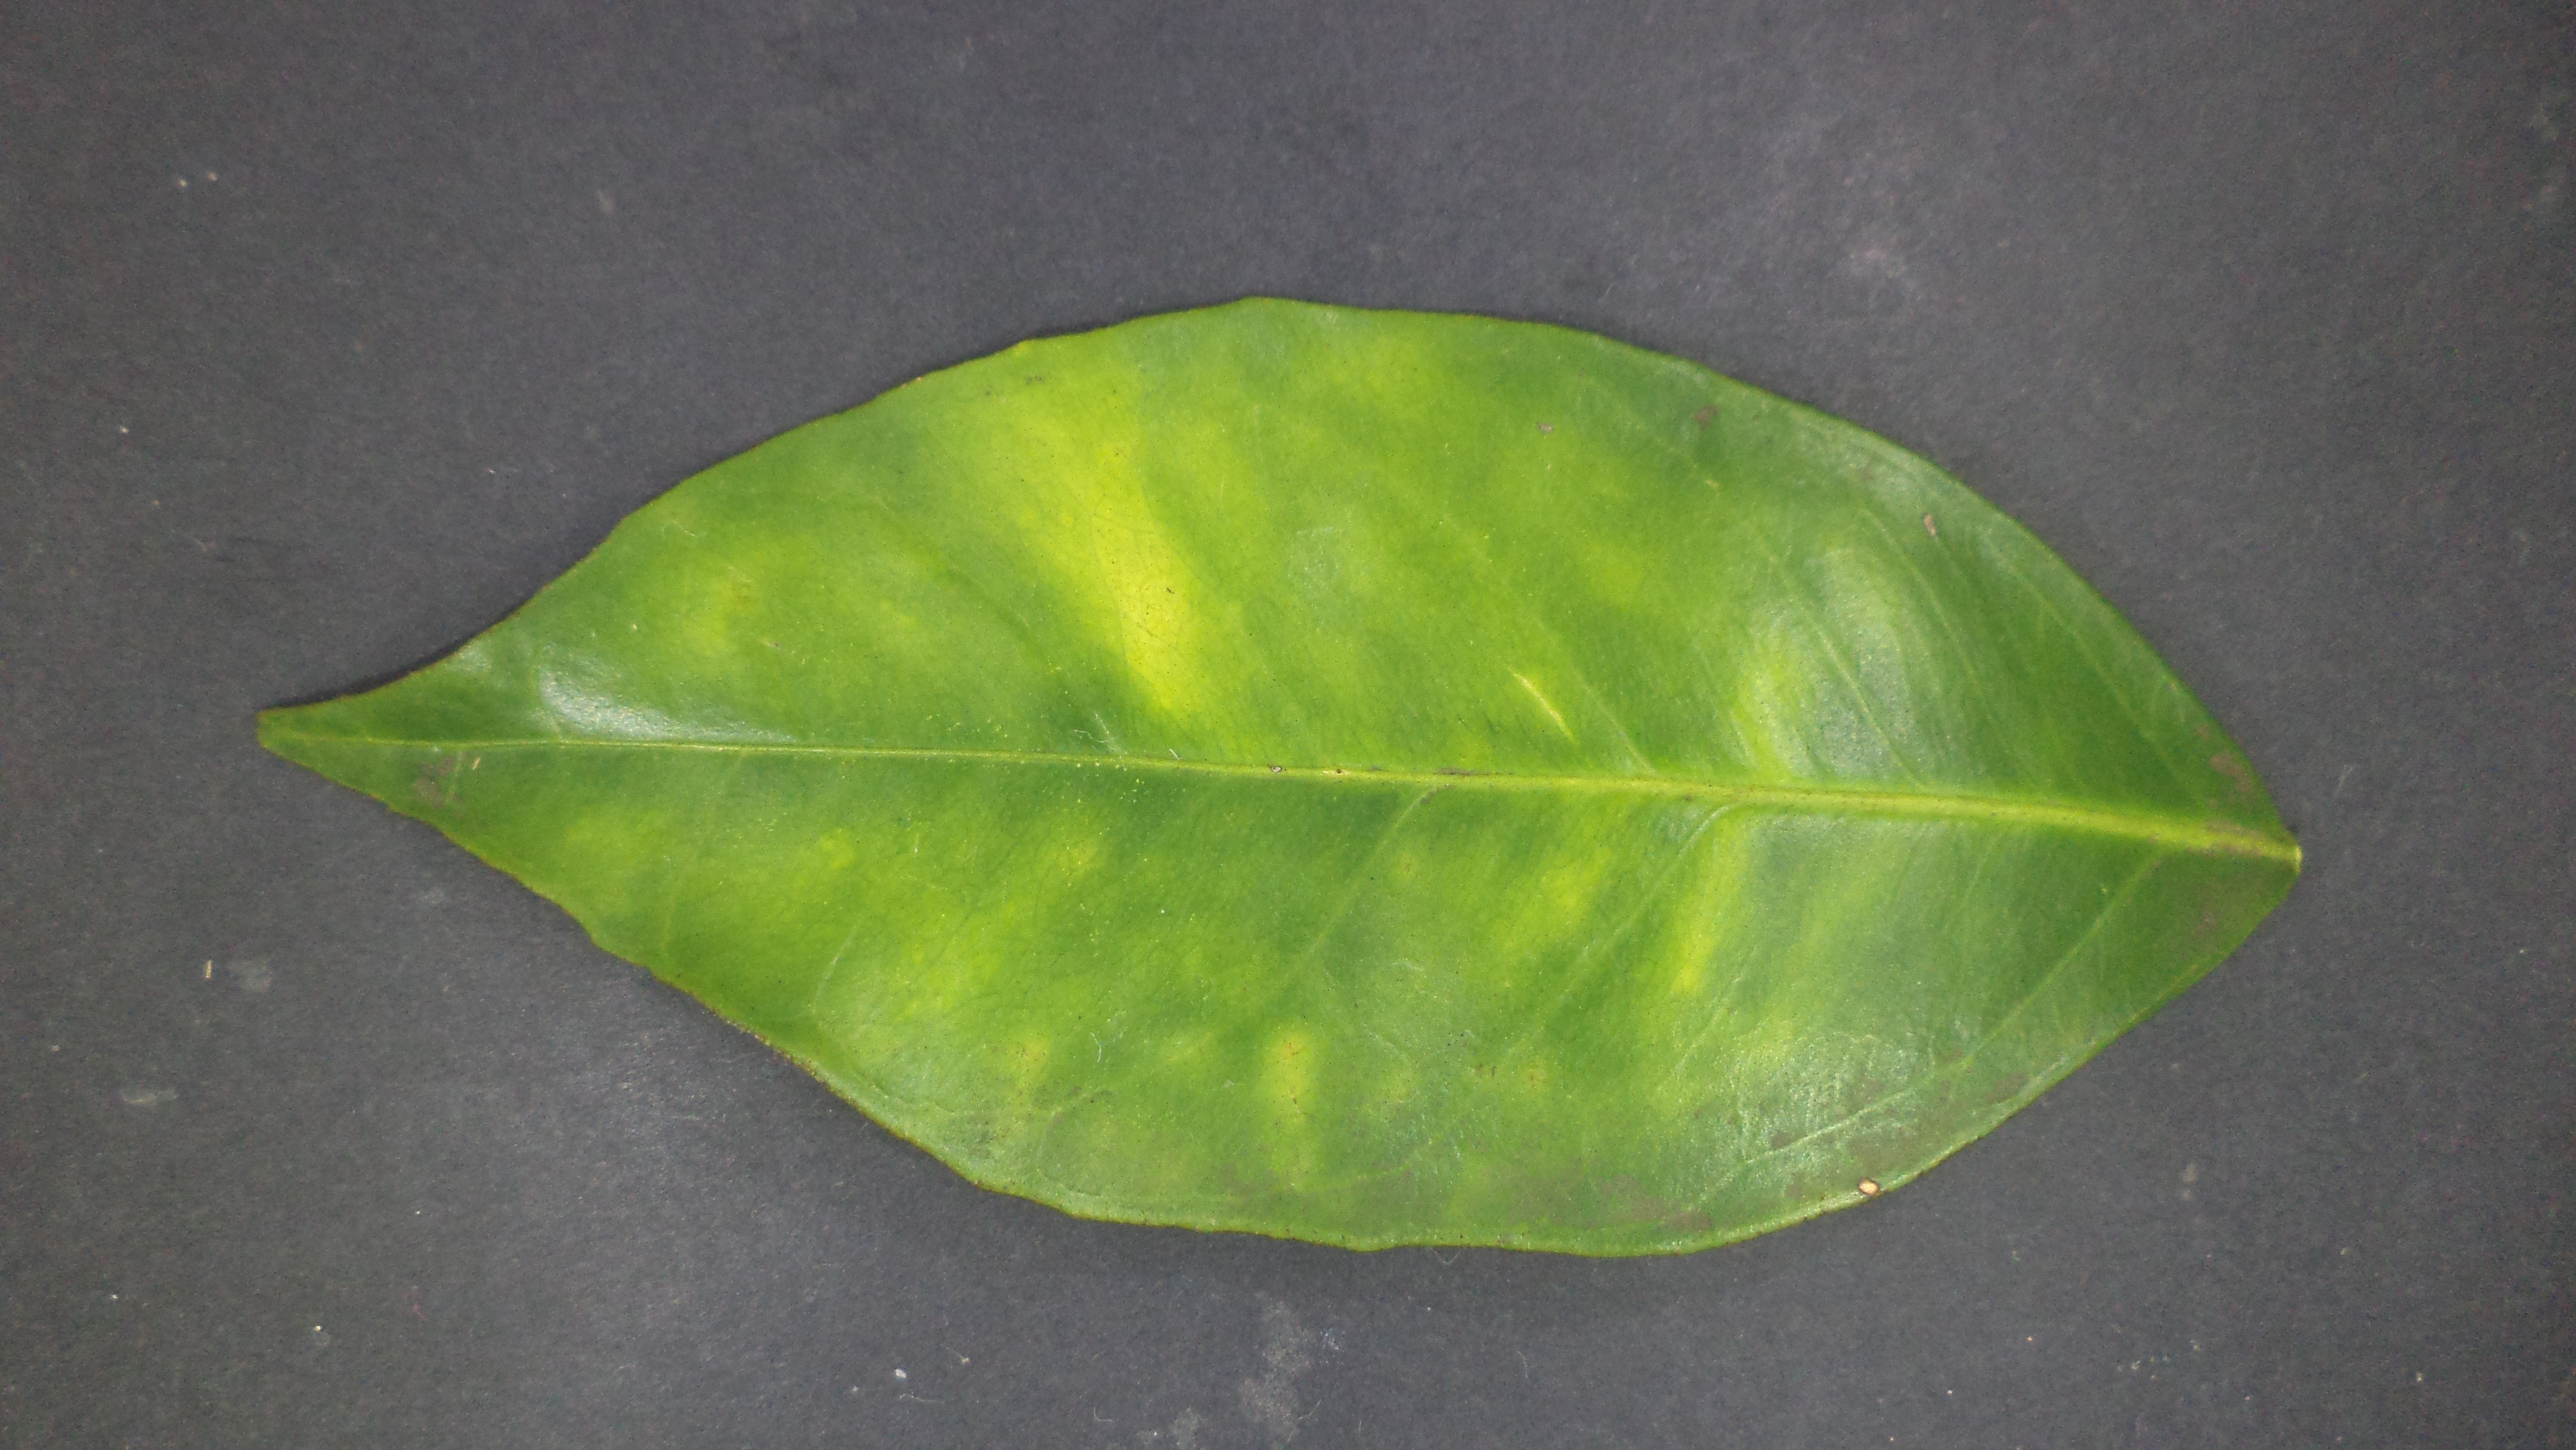
Label: Huanglongbing (HLB)